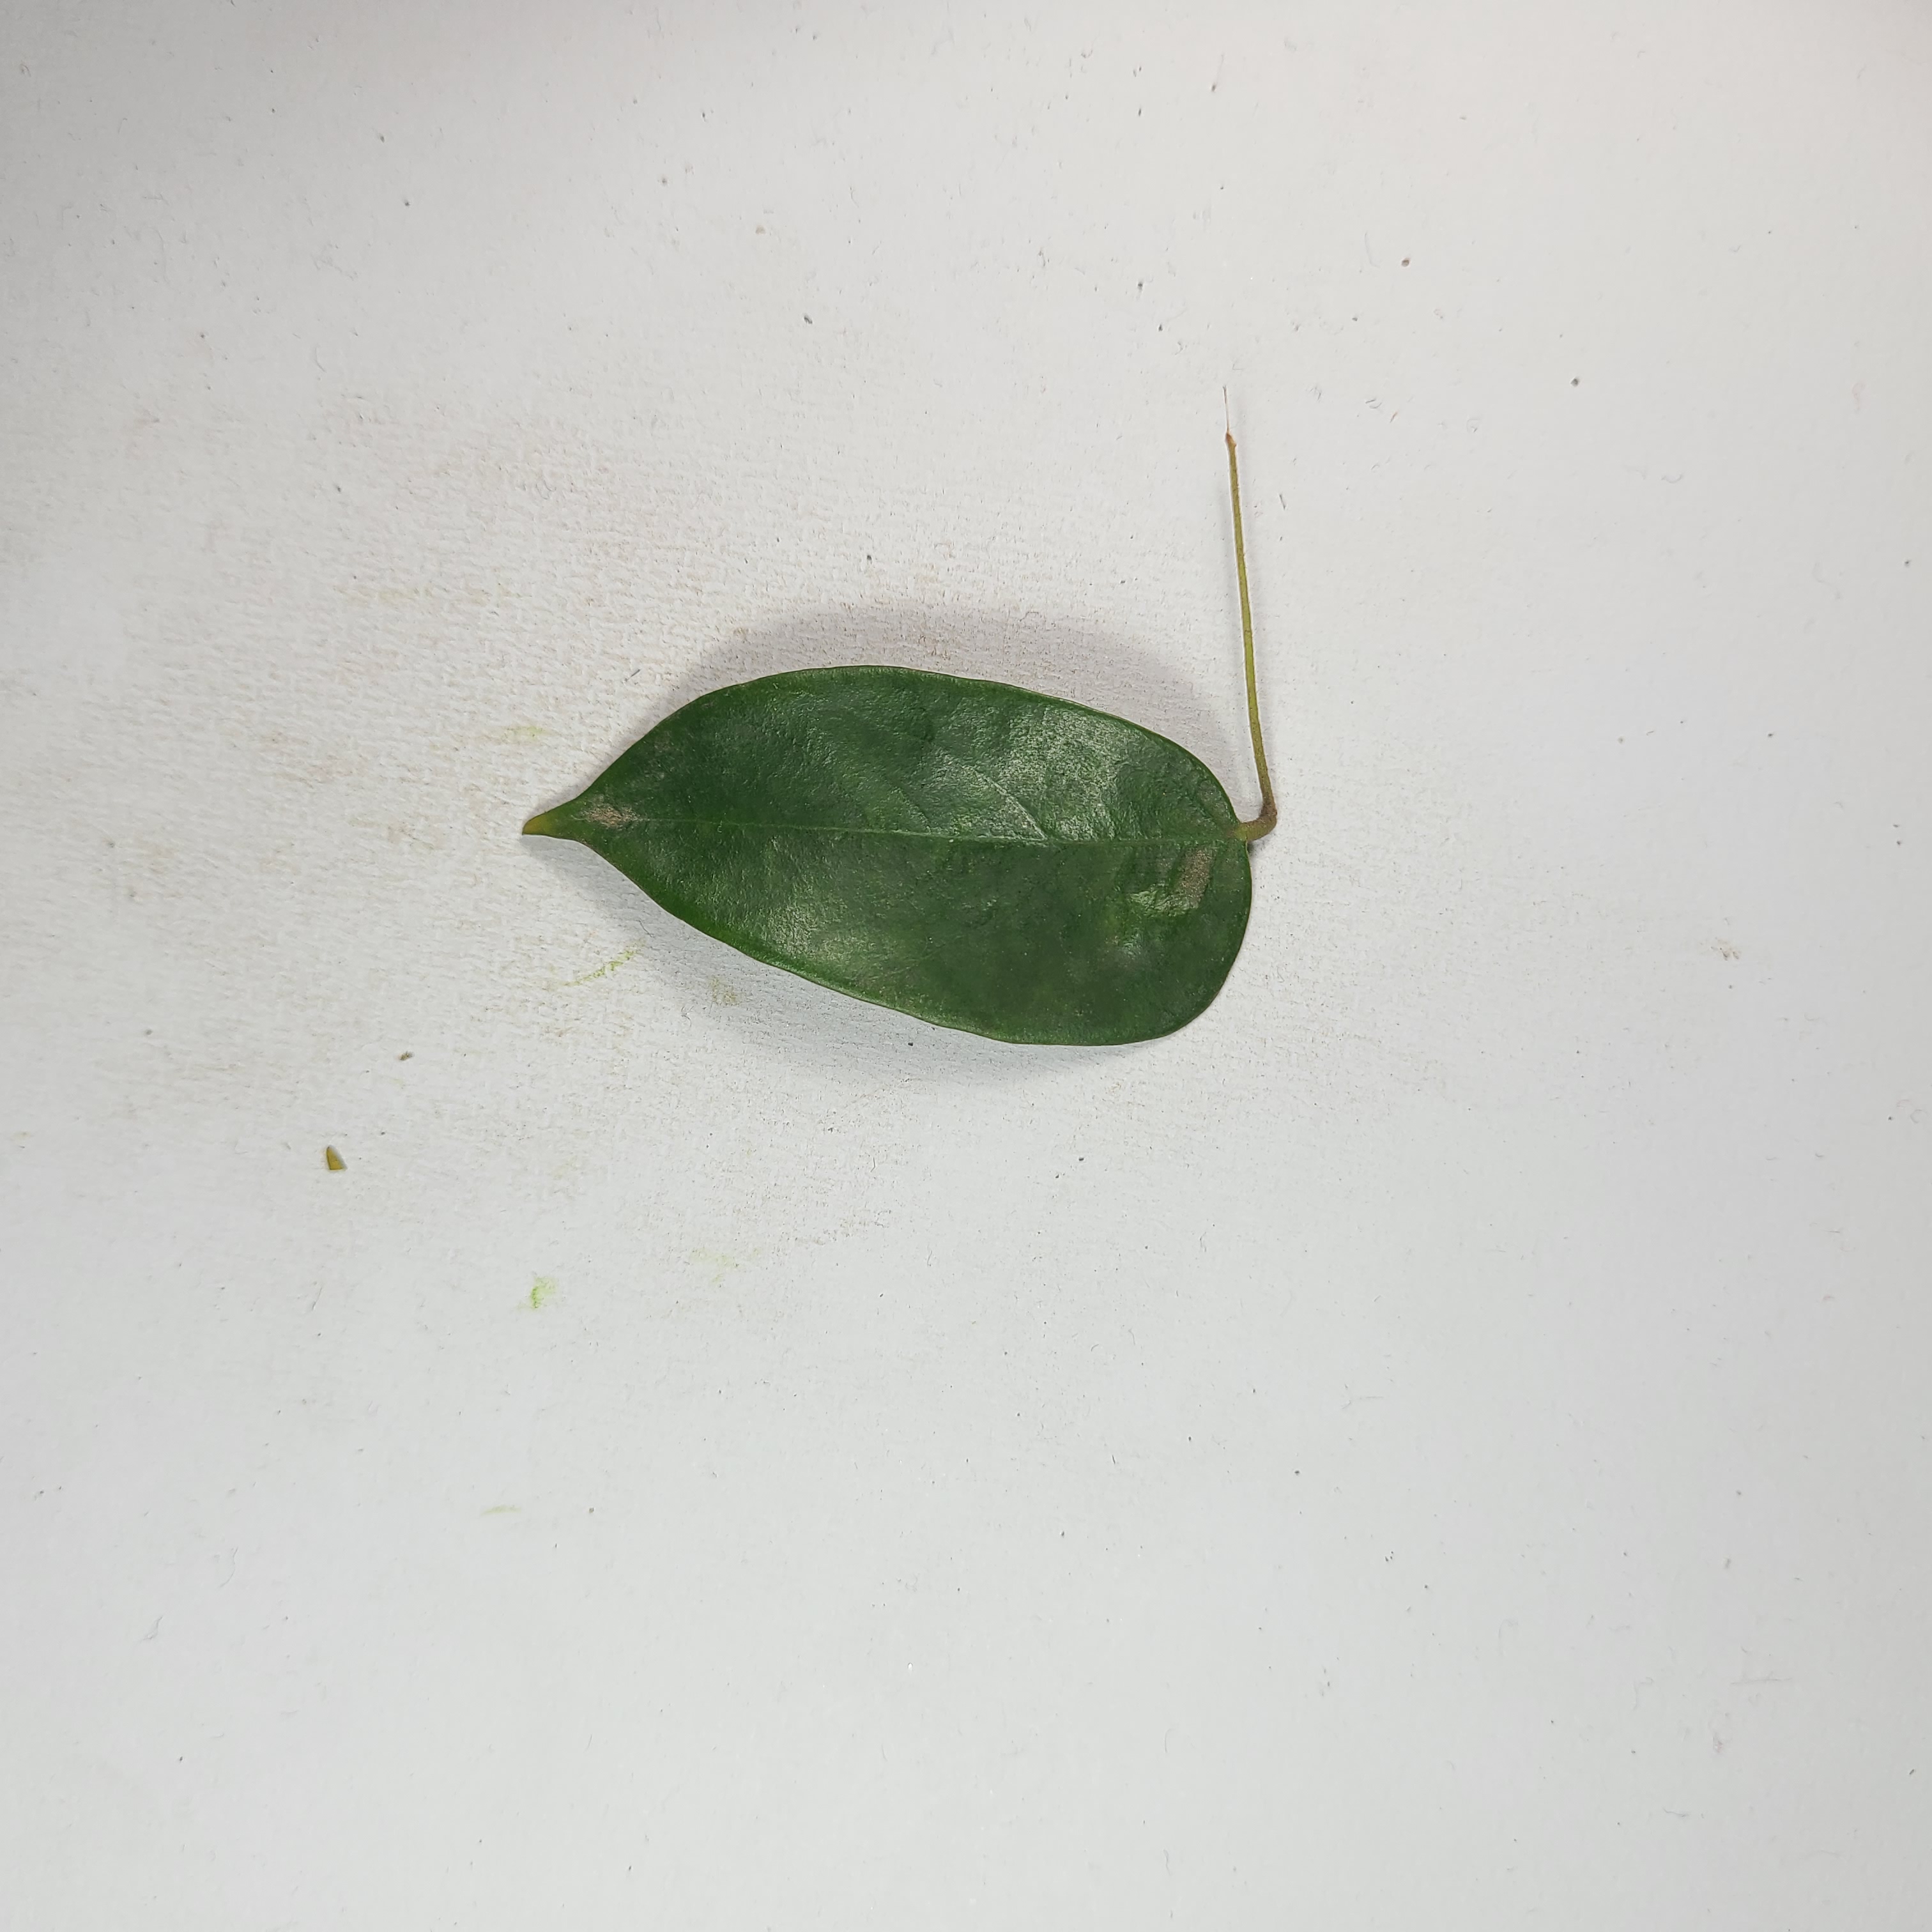
Label: Healthy Leaves